The Instruments

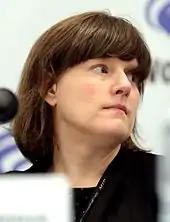
Heather McIntosh

The Instruments is the musical project of Heather McIntosh, cellist in a number of Athens, Georgia groups including Circulatory System, Elf Power, and Japancakes. They released three albums between 2003 and 2008. Other members of the band include Peter Erchick, Will Cullen Hart, John Fernandes, Hannah Jones, Jeff Mangum, and Derek Almstead.